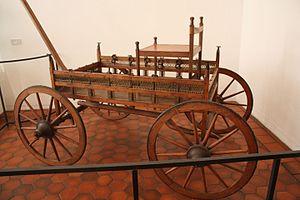
L'expression « tombe à char » désigne un type de rite funéraire d'inhumation ou d'incinération pratiqué entre autres chez les peuples celtes et qui consistait à enfouir les restes de la ou les personne défunte — homme ou femme — avec un char de guerre ou d'apparat dans une même fosse. On en a retrouvé plus de 300 dans le Nord et le Centre-Est de la France, dans l’Ardenne belge et une quinzaine en Angleterre. Un certain nombre de tombes à char, plus de 100, ont également été découvertes en Allemagne. Dans une moindre mesure, ces contextes de dépôts mortuaires ont également été attestés dans le Nord de l'Italie en contexte golaseccien, mais également en Autriche, en Suisse et en Bohême.